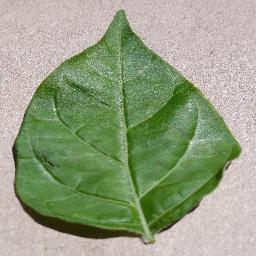
Label: Pepper,_bell___healthy